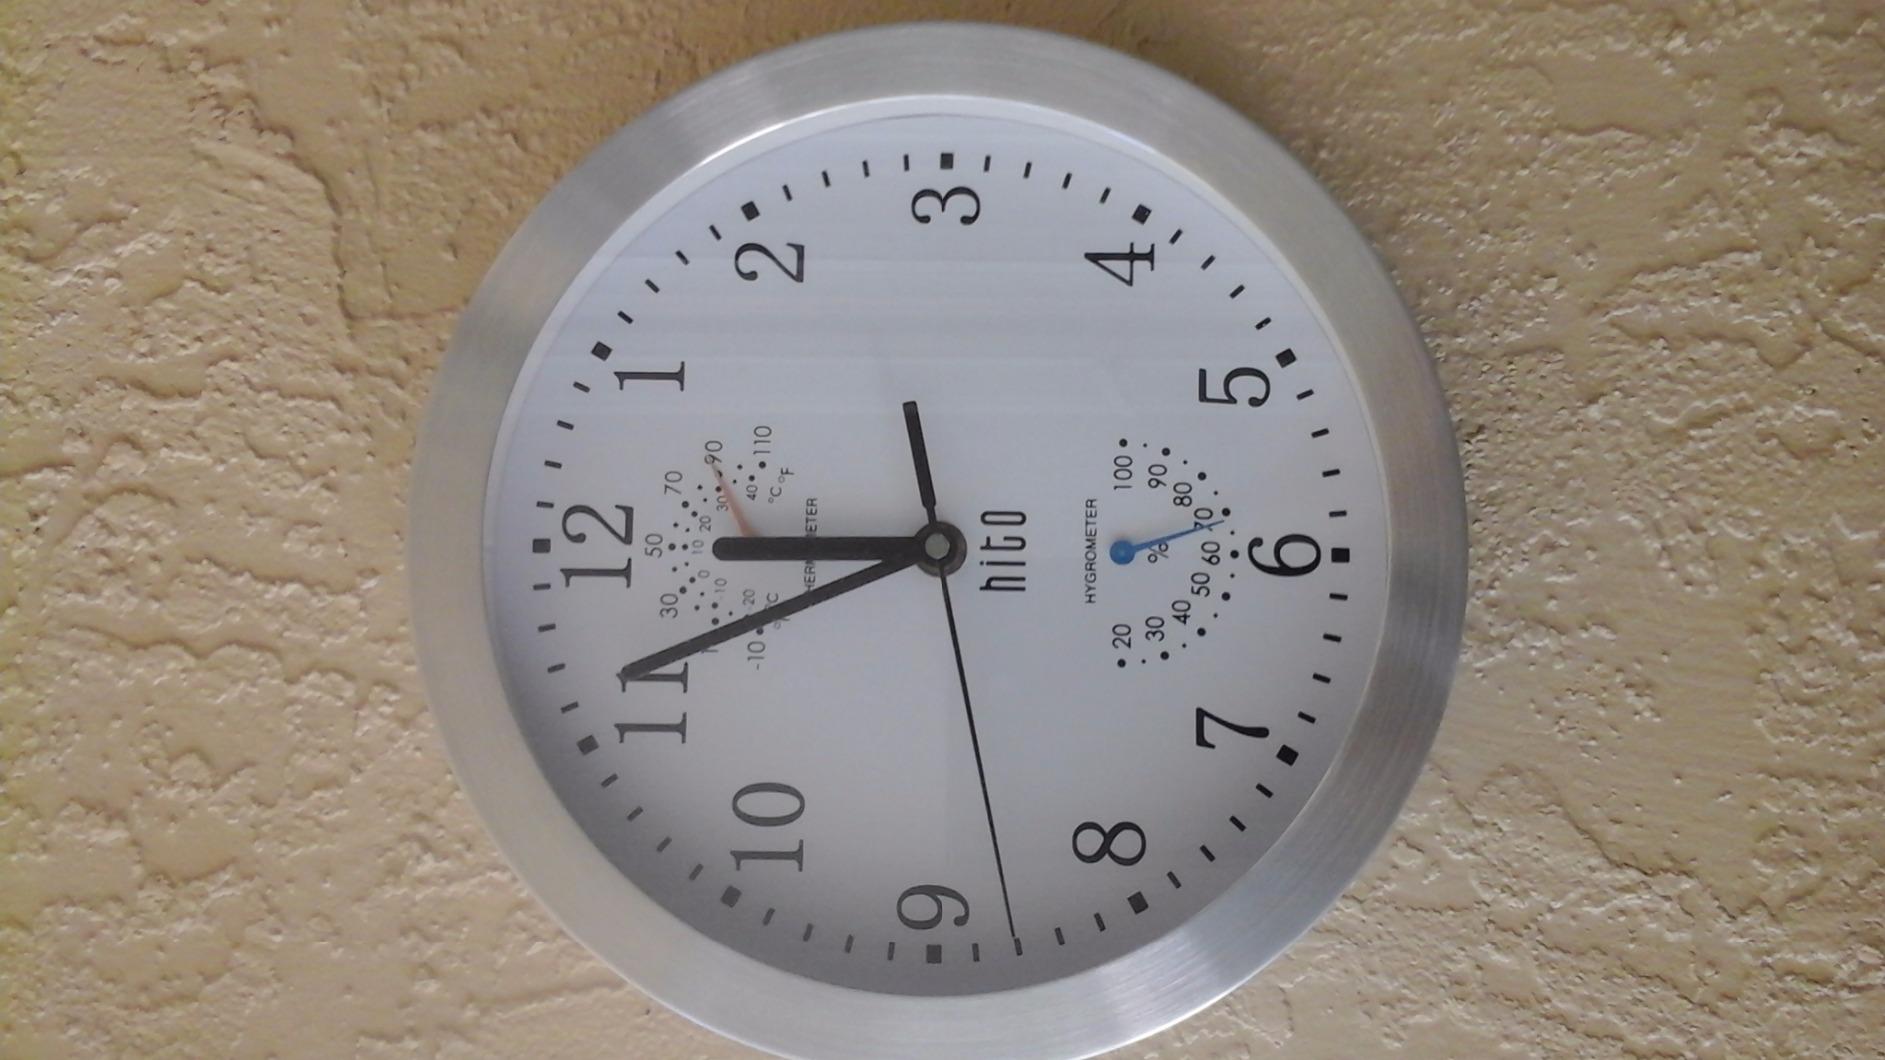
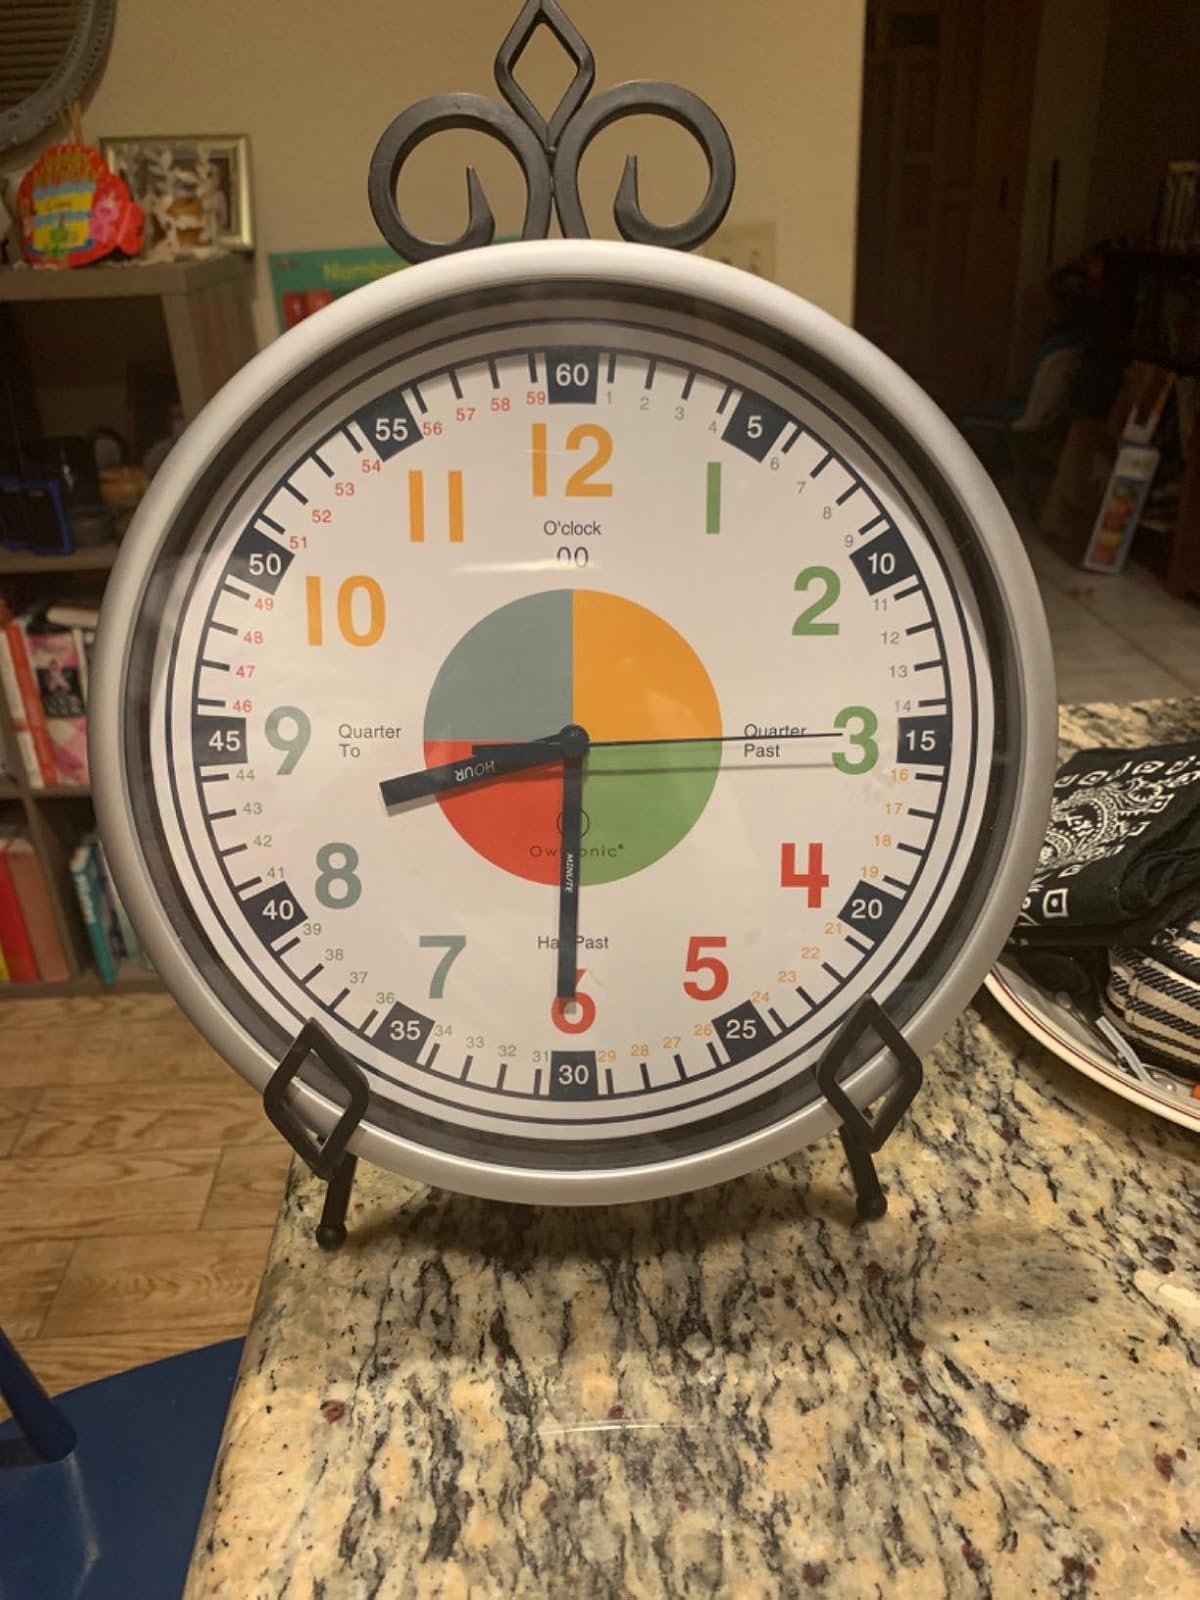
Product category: clock
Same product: no